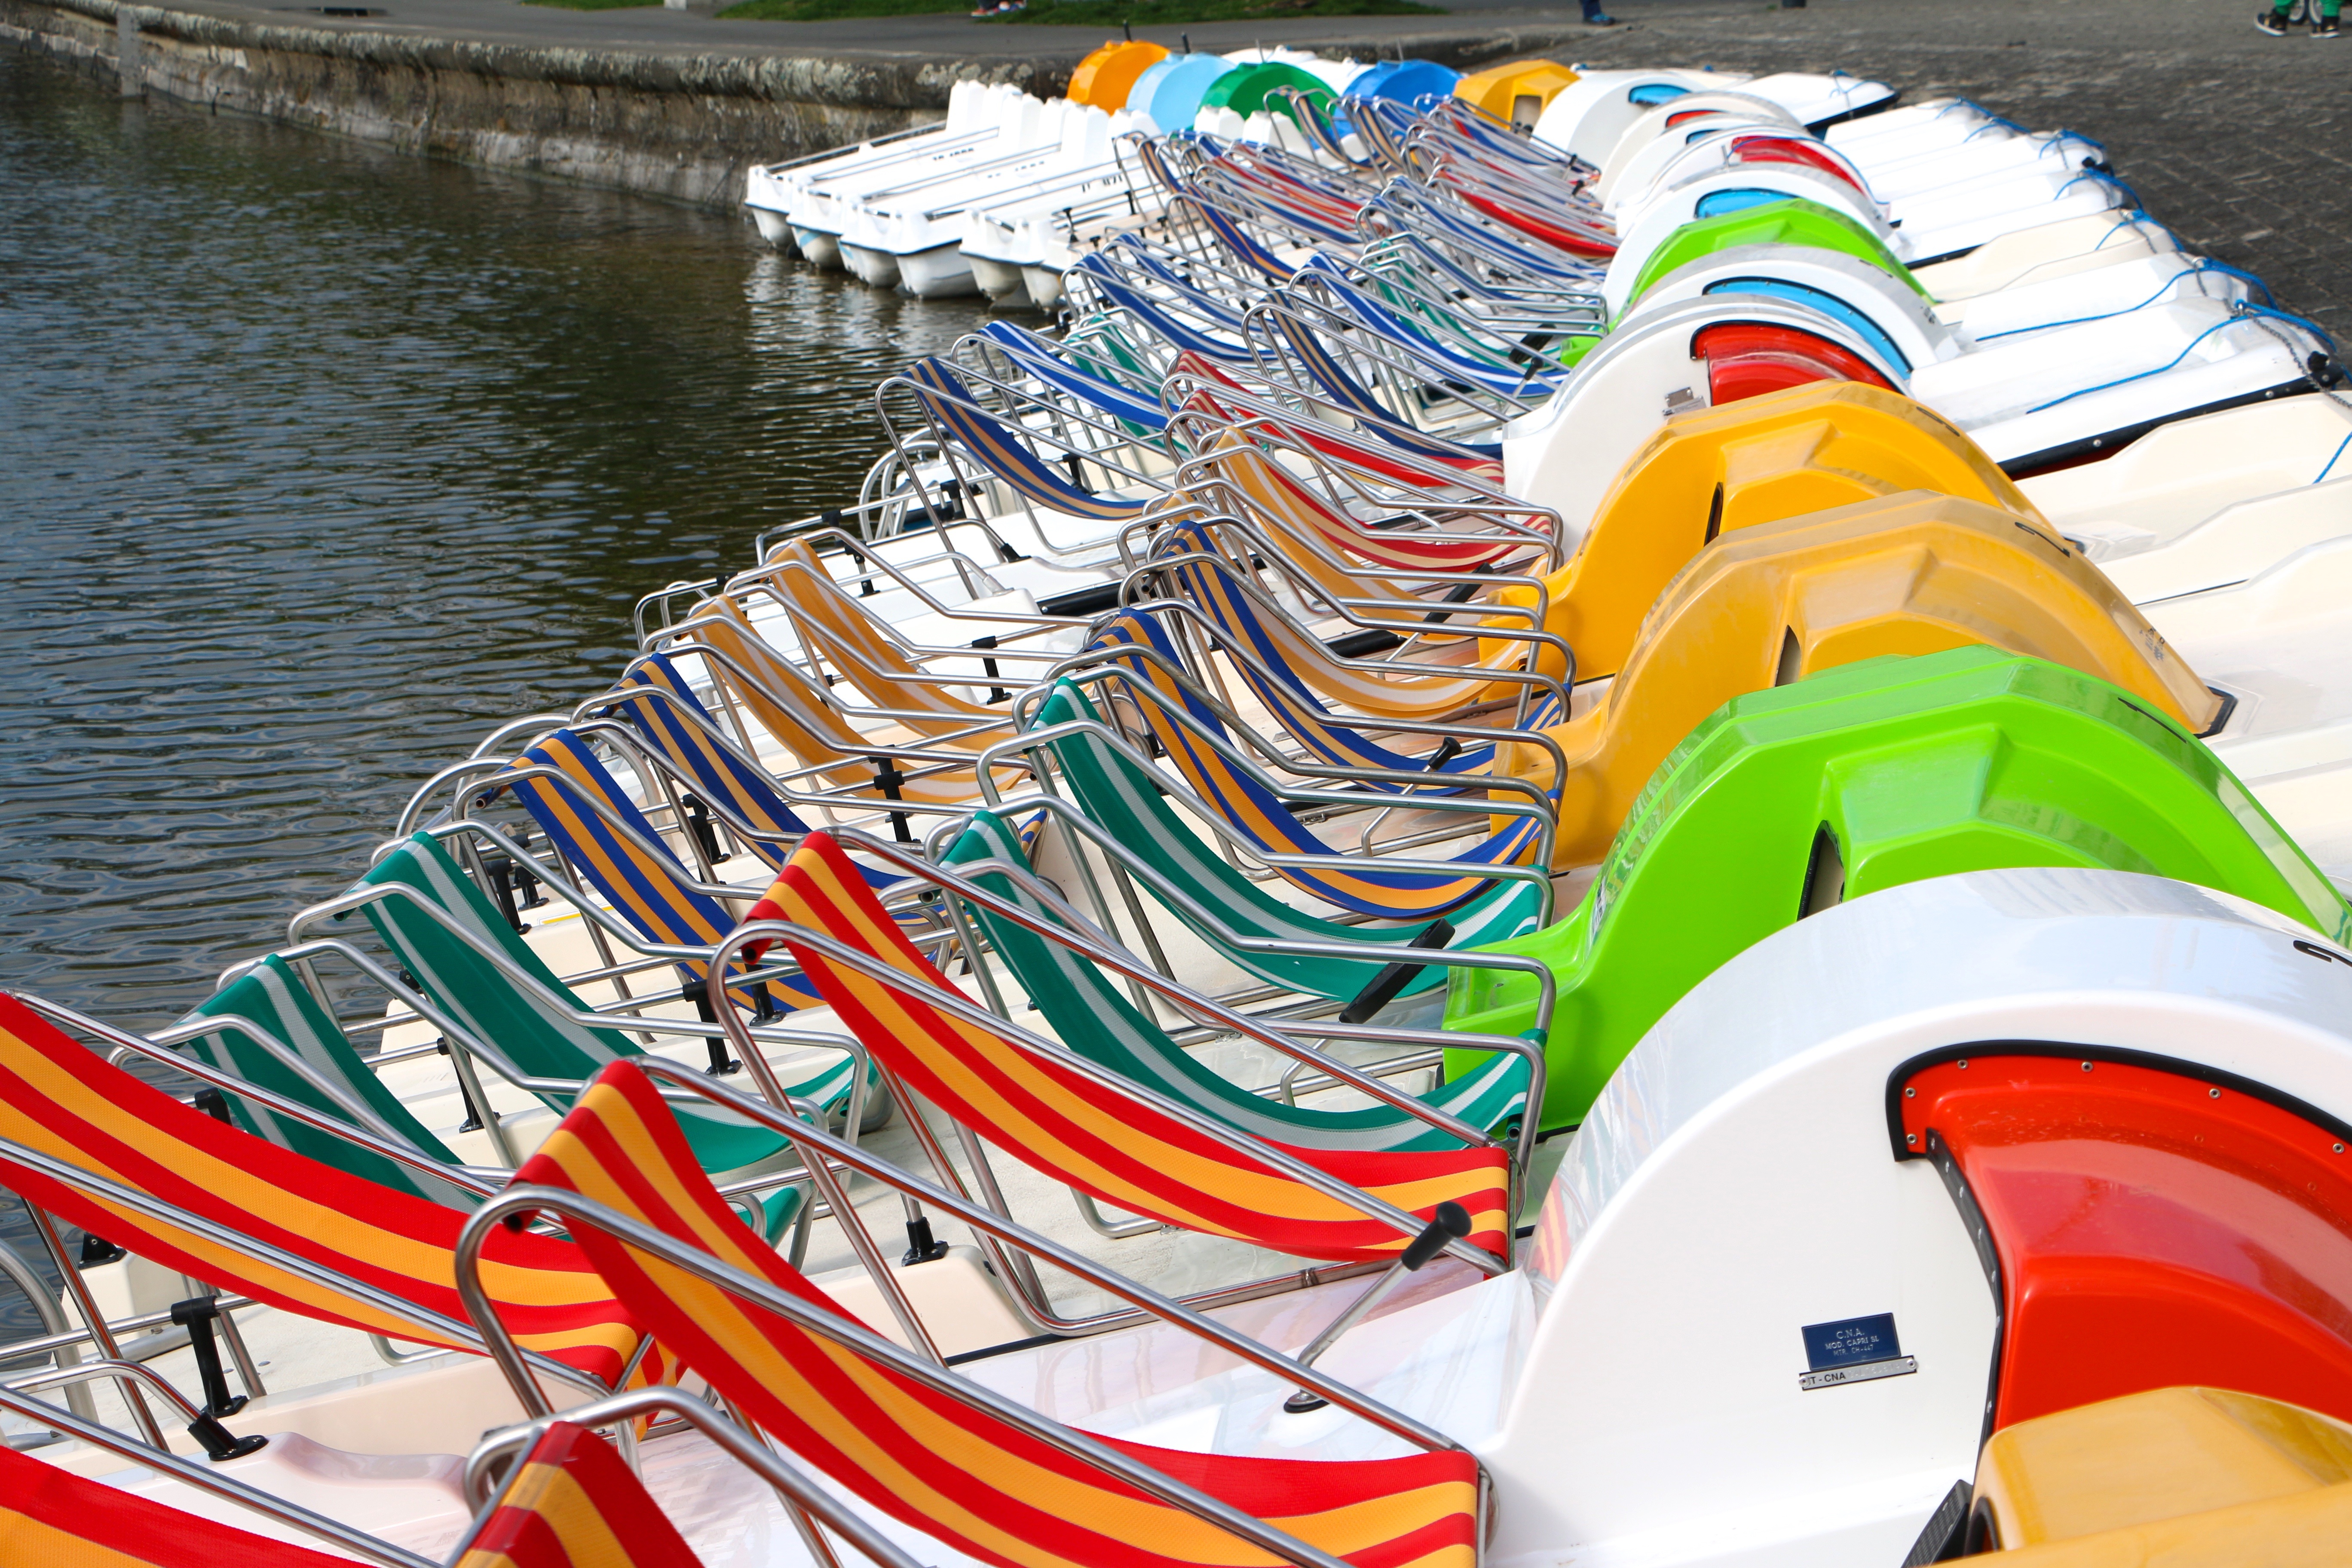
boat, lake, vehicle, color, boating, watercraft, water sports, paddle boats, for leisure activities